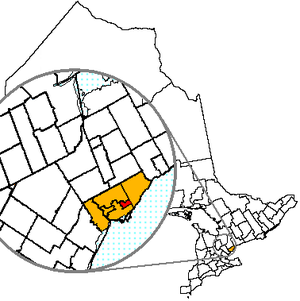
East York est un quartier de la ville de Toronto, dans la province de l'Ontario. Avant 1998, c'était une municipalité indépendante.